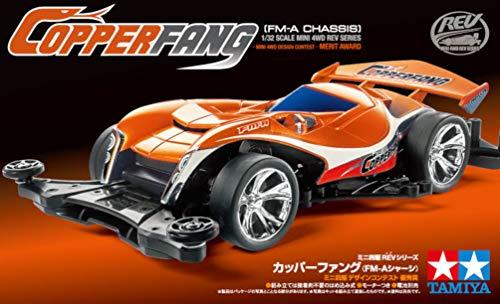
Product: Tamiya 18715 1/32 Jr Racing Copperfang Kit, with FM-A Chassis
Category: Toys & Games | Hobbies | Models & Model Kits | Model Kits
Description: The FM-A Chassis is molded in Black ABS.
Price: $14.20
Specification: ProductDimensions:9.1x5.5x2.2inches|ItemWeight:6.4ounces|ShippingWeight:6.4ounces(Viewshippingratesandpolicies)|ASIN:B07MCB7MJD|Itemmodelnumber:TAM18715|Manufacturerrecommendedage:16-16years